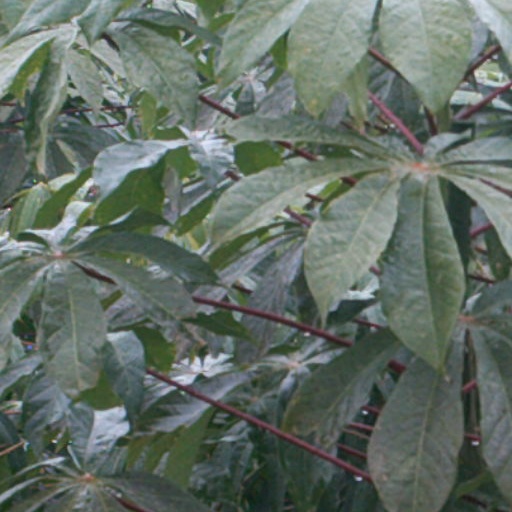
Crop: cassava